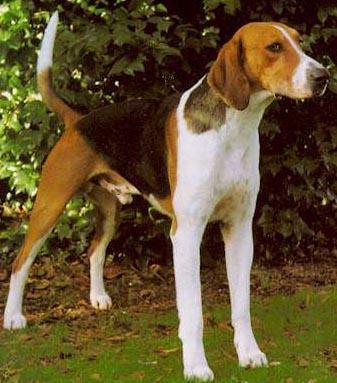
English_foxhound